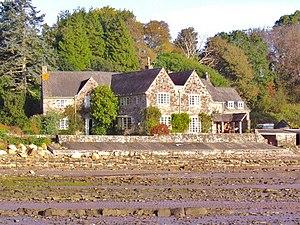
Arbigland Estate est une propriété située en Dumfries and Galloway en Écosse. Arbigland est située sur la côte du Solway Firth au sud-est de Kirkbean.